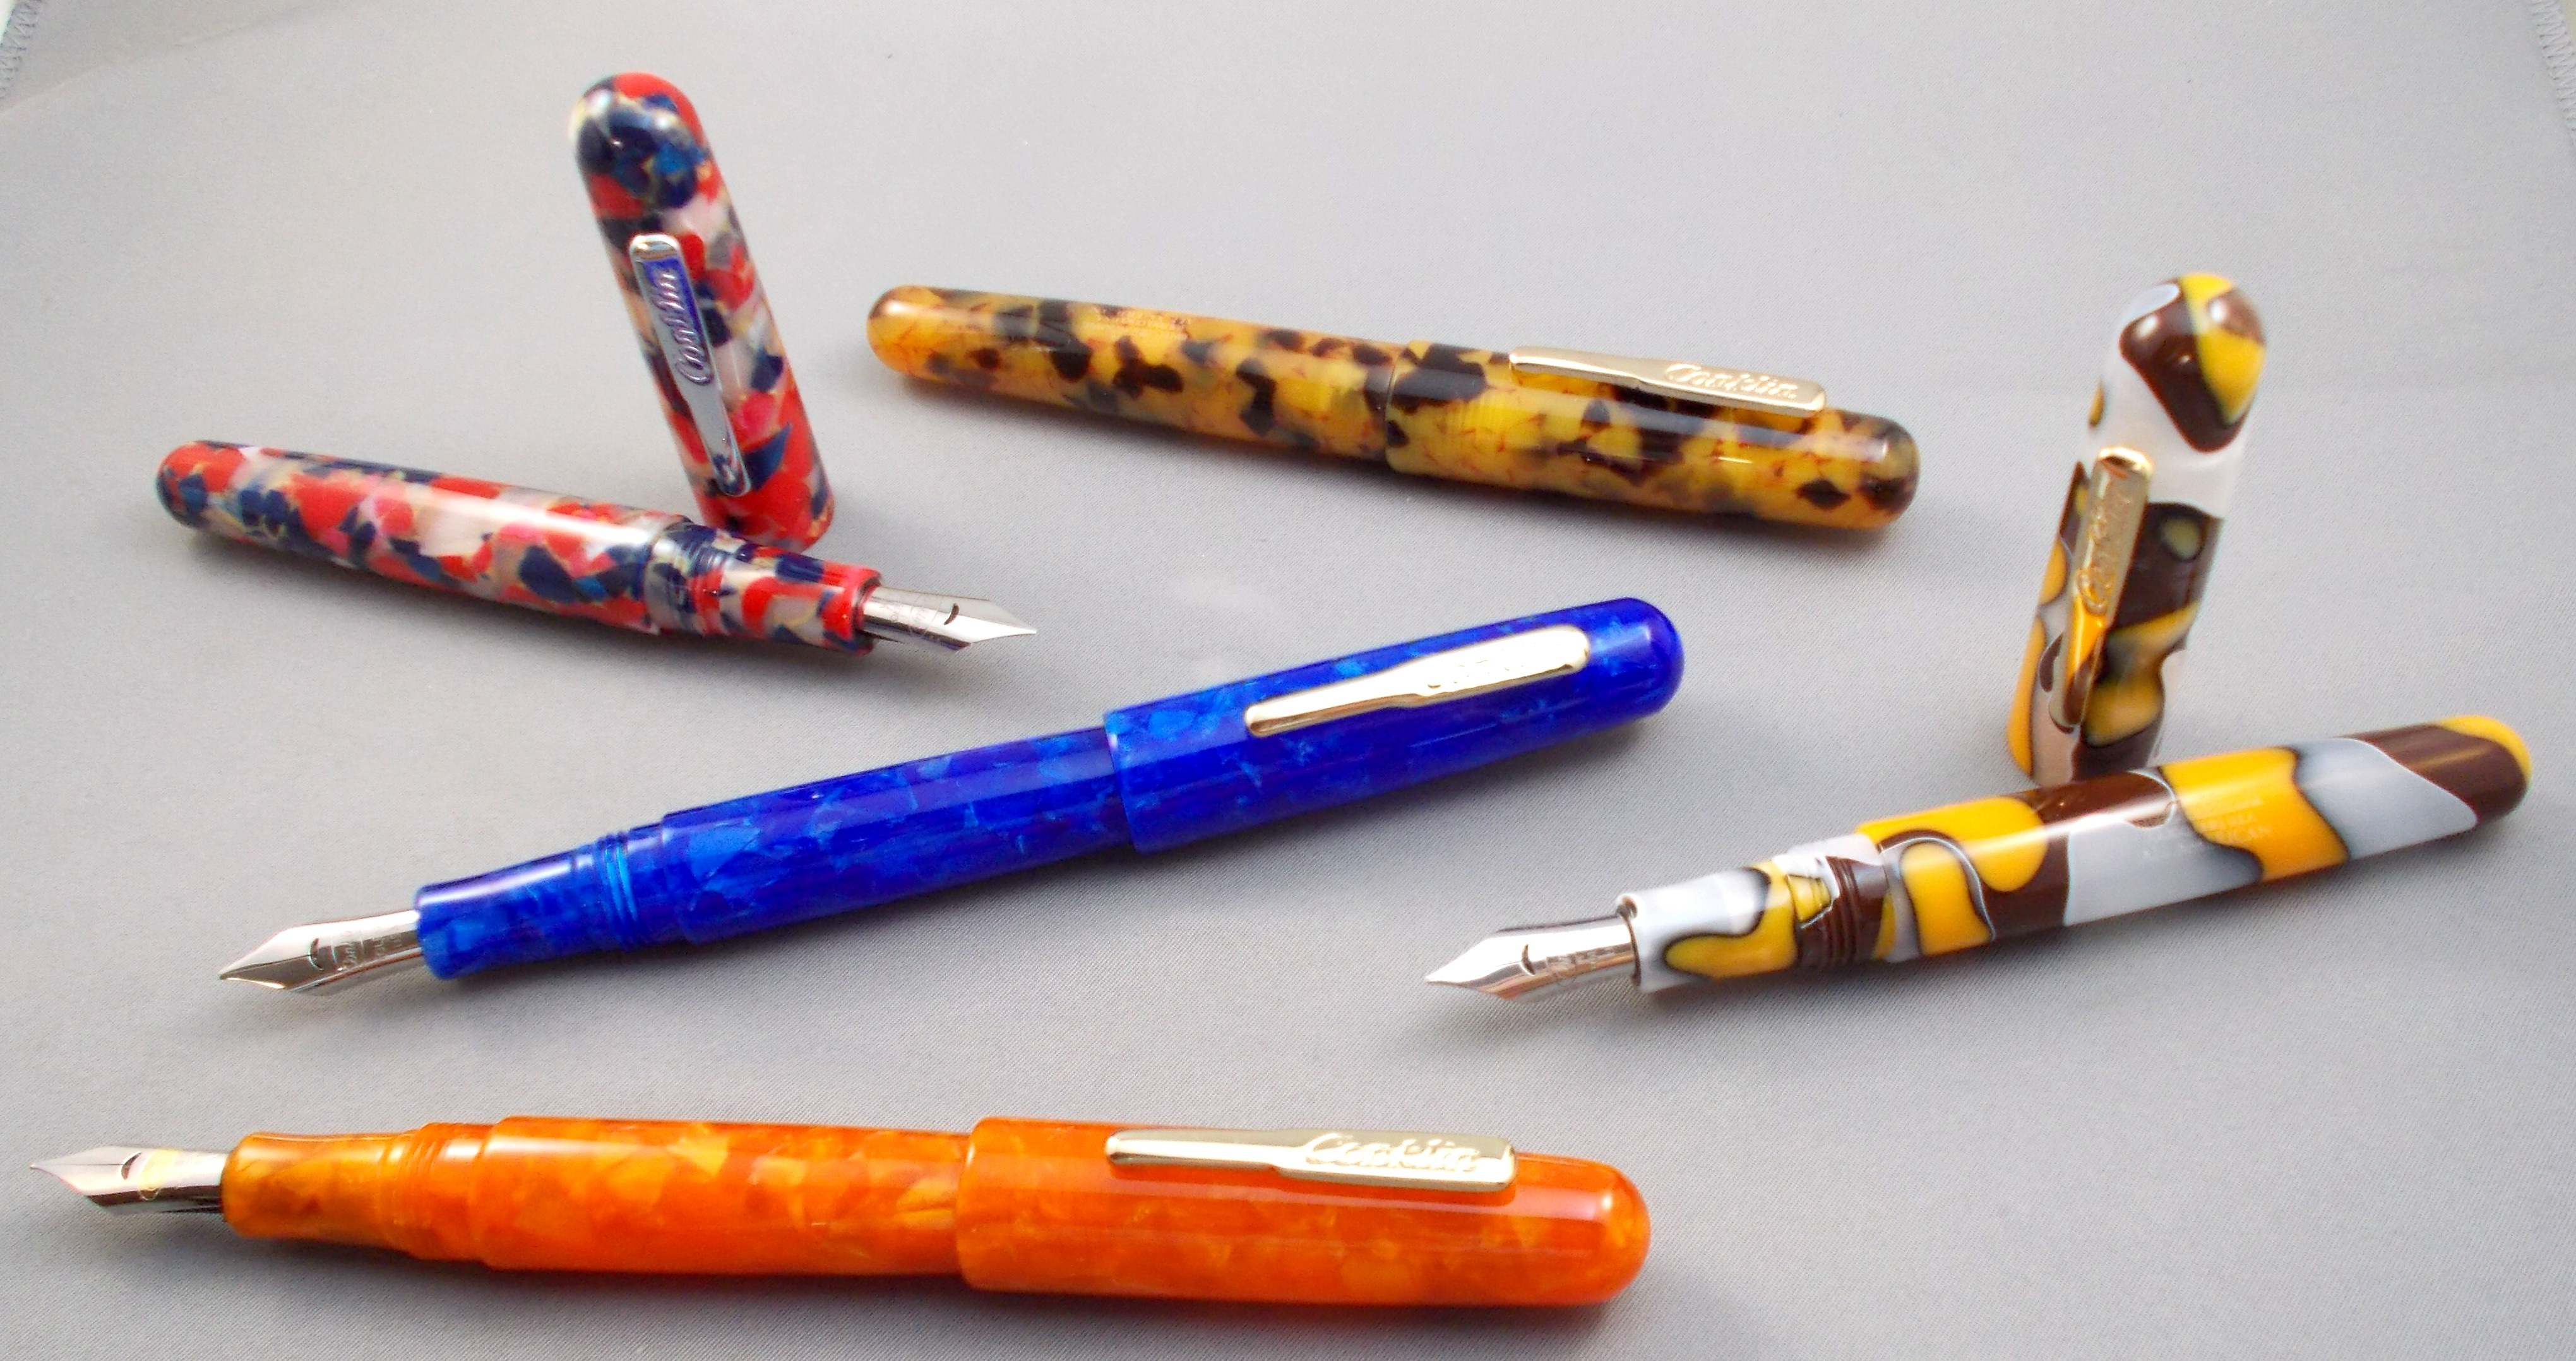
writing, pen, handwriting, ball pen, fountain pens, nibs, conklin, ink pen, his nibs